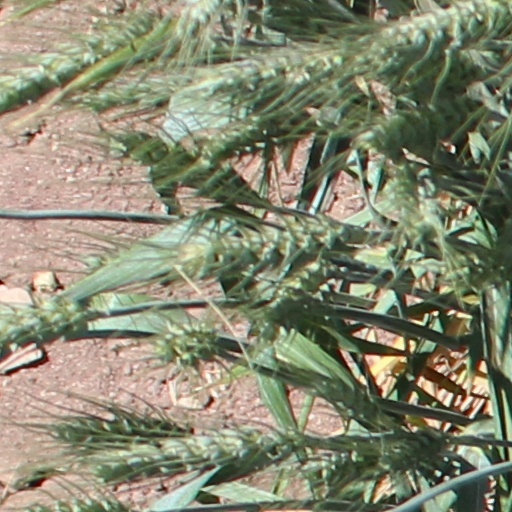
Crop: wheat